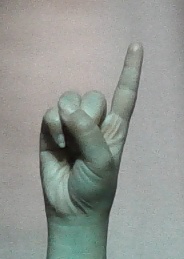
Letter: bb